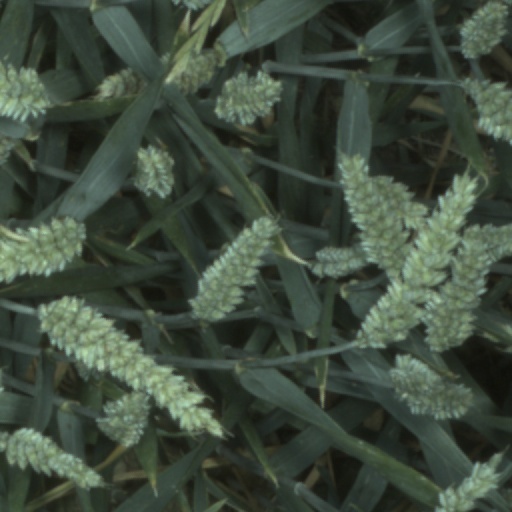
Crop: wheat